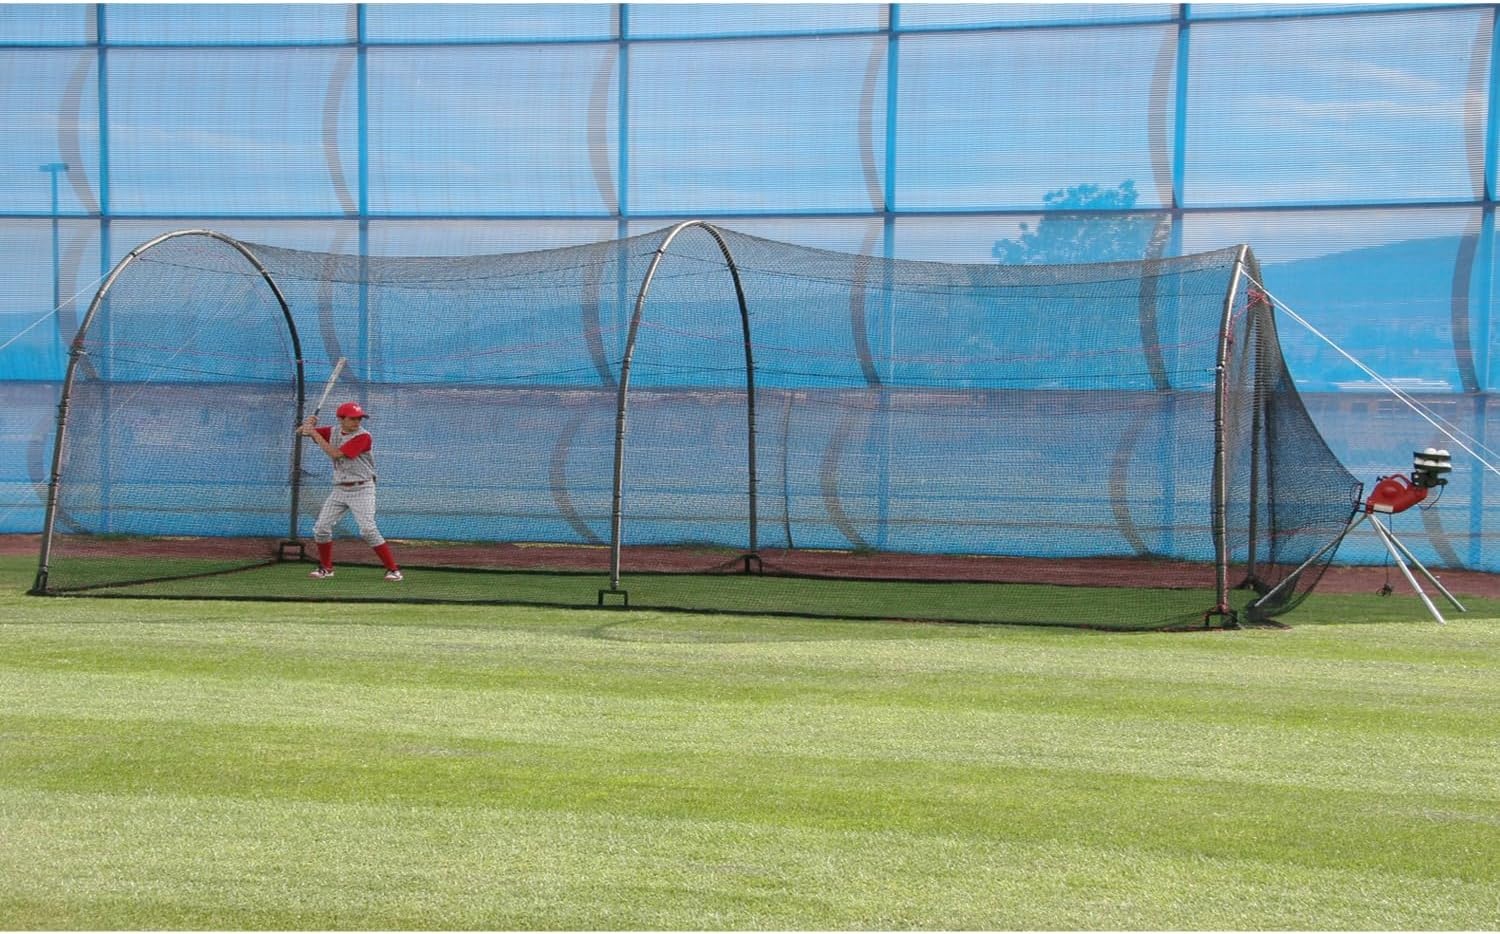
Premium 24' Batting Cage for All Ages - Durable Frame & Netting
Are you a baseball or softball enthusiast looking to up your game? The Heater Sports Xtender 24' Batting Cage is here to help you hone your hitting skills like never before! Let's dive into what makes this batting cage a must-have for players of all ages. Features: The Heater Sports Xtender 24' Batting Cage is designed to provide you with a premium batting training experience. It comes equipped with a durable fiberglass frame that can withstand even the most powerful hits, ensuring long-lasting performance season after season. The polyester netting is strong and reliable, giving you the confidence to swing away without worrying about tearing or sagging. Measuring 24 feet in length, this batting cage offers ample space for players to practice their batting technique comfortably. Whether you're a kid, teen, or adult, this batting cage caters to players of all ages and skill levels, making it a versatile training tool for your entire family or team. With the Heater Sports Xtender 24' Batting Cage, you can bring the batting cage experience right to your backyard or practice field. The convenience of having your own batting cage means you can practice whenever it suits you, without having to worry about scheduling time at a local facility. Please note that the pitching machine is not included with this batting cage, so be sure to pair it with a compatible pitching machine for a complete practice setup. Level up your batting skills and take your game to the next level with the Heater Sports Xtender 24' Batting Cage. Whether you're looking to improve your swing, increase your batting average, or simply have fun practicing, this batting cage is the perfect training companion for every aspiring hitter. Overall, the Heater Sports Xtender 24' Batting Cage combines durability, versatility, and convenience to offer you a top-notch batting training experience. Add it to your training arsenal today and get ready to hit home runs like never before!
Brand: GearMustHave
Category: Sporting Goods > Athletics > Baseball & Softball > Baseball & Softball Training Aids > Baseball & Softball Batting Cages